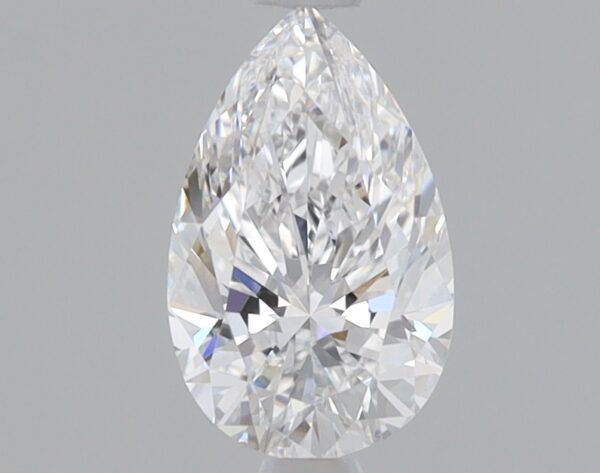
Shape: pear
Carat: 0.84
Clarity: VS1
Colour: E
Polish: EX
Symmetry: EX
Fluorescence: NONE
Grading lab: IGI
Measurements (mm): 8.29 x 5.17 x 3.32